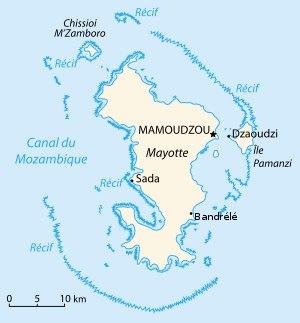
Le référendum mahorais de 2009 a lieu à Mayotte le 29 mars 2009 afin de permettre à la population de Mayotte, une collectivité d'outre-mer française de l'océan Indien de se prononcer sur son passage à un statut de département de la République française.